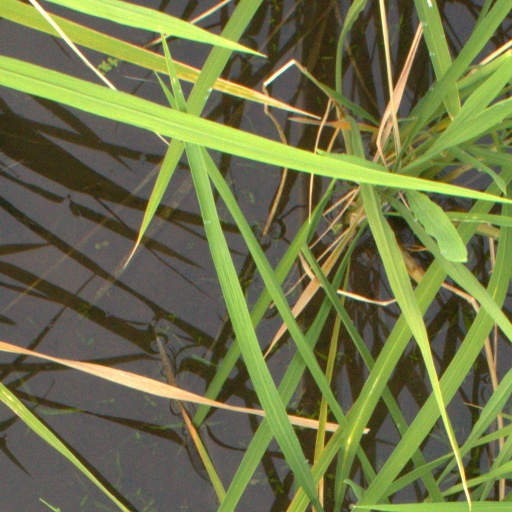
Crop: rice